Cultural impact of Taylor Swift

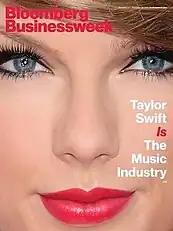

Swift received various honorific titles and sobriquets recognizing her impact. "America's Sweetheart" is a title the media used for her in her early days, owing to her "all-American girl" image; "Princess of Country" stemmed from her mainstream popularity as a country star. Some outlets called her the "Pop Titan" or "Queen of Pop" due to her pop music dominance. "Time" and "PopSugar" used "Queen of Bridges" to appreciate Swift's ability to compose well-received bridges. "Queen of Easter Eggs" was coined once Swift became known for the Easter eggs and clues embedded in her album cycles. She was dubbed "The Music Industry" by "Bloomberg Businessweek" and American journalist Barbara Walters in light of her grip on the industry's fiber.